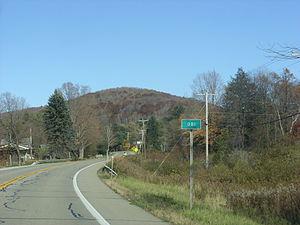
Clarksville est une ville de l'État de New York.